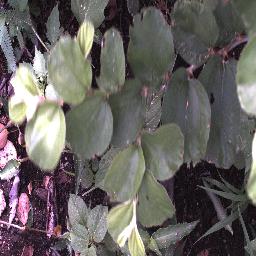
Label: chinee_apple